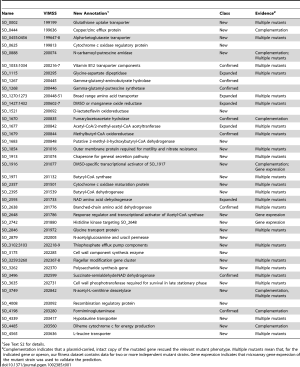
Shewanella oneidensis est une bactérie anaérobie facultative capable aussi bien de réduire des ions de métaux lourds toxiques que de réduire l'oxygène. Cette protéobactérie a été isolée pour la première fois à partir du lac Oneida en 1988, d'où son nom. Cette espèce est nommée Shewanella oneidensis MR-1, pour « réductrice de manganèse » en anglais, qui est une des caractéristiques de cet organisme.